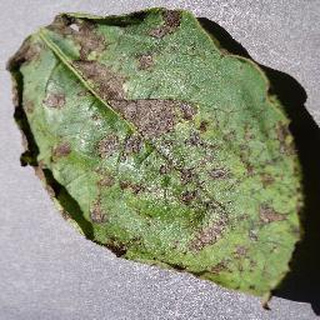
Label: potato_early_blight